Tamasaki Shrine

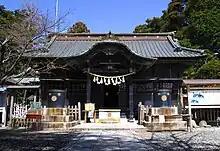
Haiden of Tamasaki Shrine

is a Shinto shrine in the Ichinomiya neighborhood of the town of Ichinomiya in Chōsei District, Chiba Prefecture, Japan. It is the "ichinomiya" of former Kazusa Province. The main festival of the shrine is held annually on September 13, and features "kagura" performances, which are listed as an Intangible Cultural Property of Chiba Prefecture.